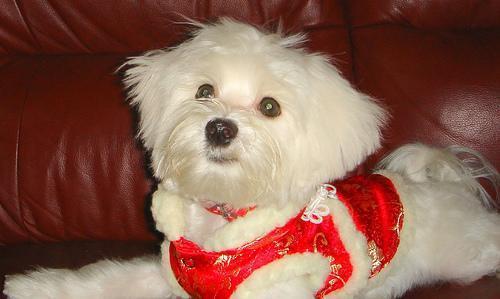
Maltese_dog